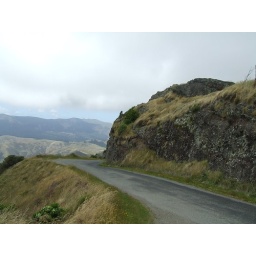
- ColdplayA road up in the mountains near Christchurch, NZ.